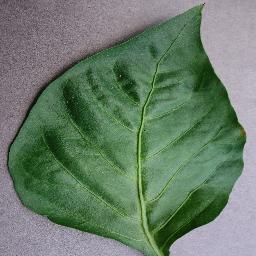
Label: Pepper,_bell___healthy